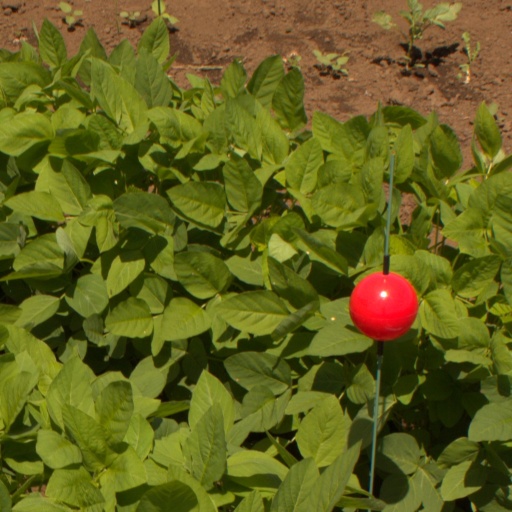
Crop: soybean